Yaginumaella

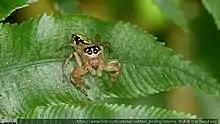
"Yaginumaella lobata"

Yaginumaella is a genus of Asian jumping spiders that was first described by Jerzy Prószyński in 1979.